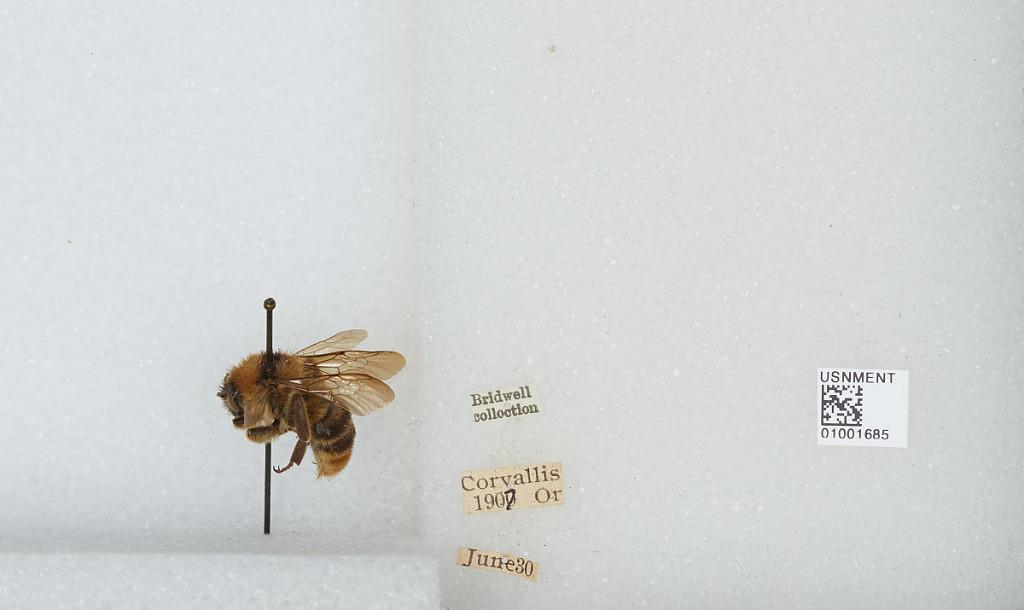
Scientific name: Bombus (Fervidobombus) californicus Smith
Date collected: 1907-6-30
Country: United States
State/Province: Oregon
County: Benton
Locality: Corvallis
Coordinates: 44.5667, -123.283